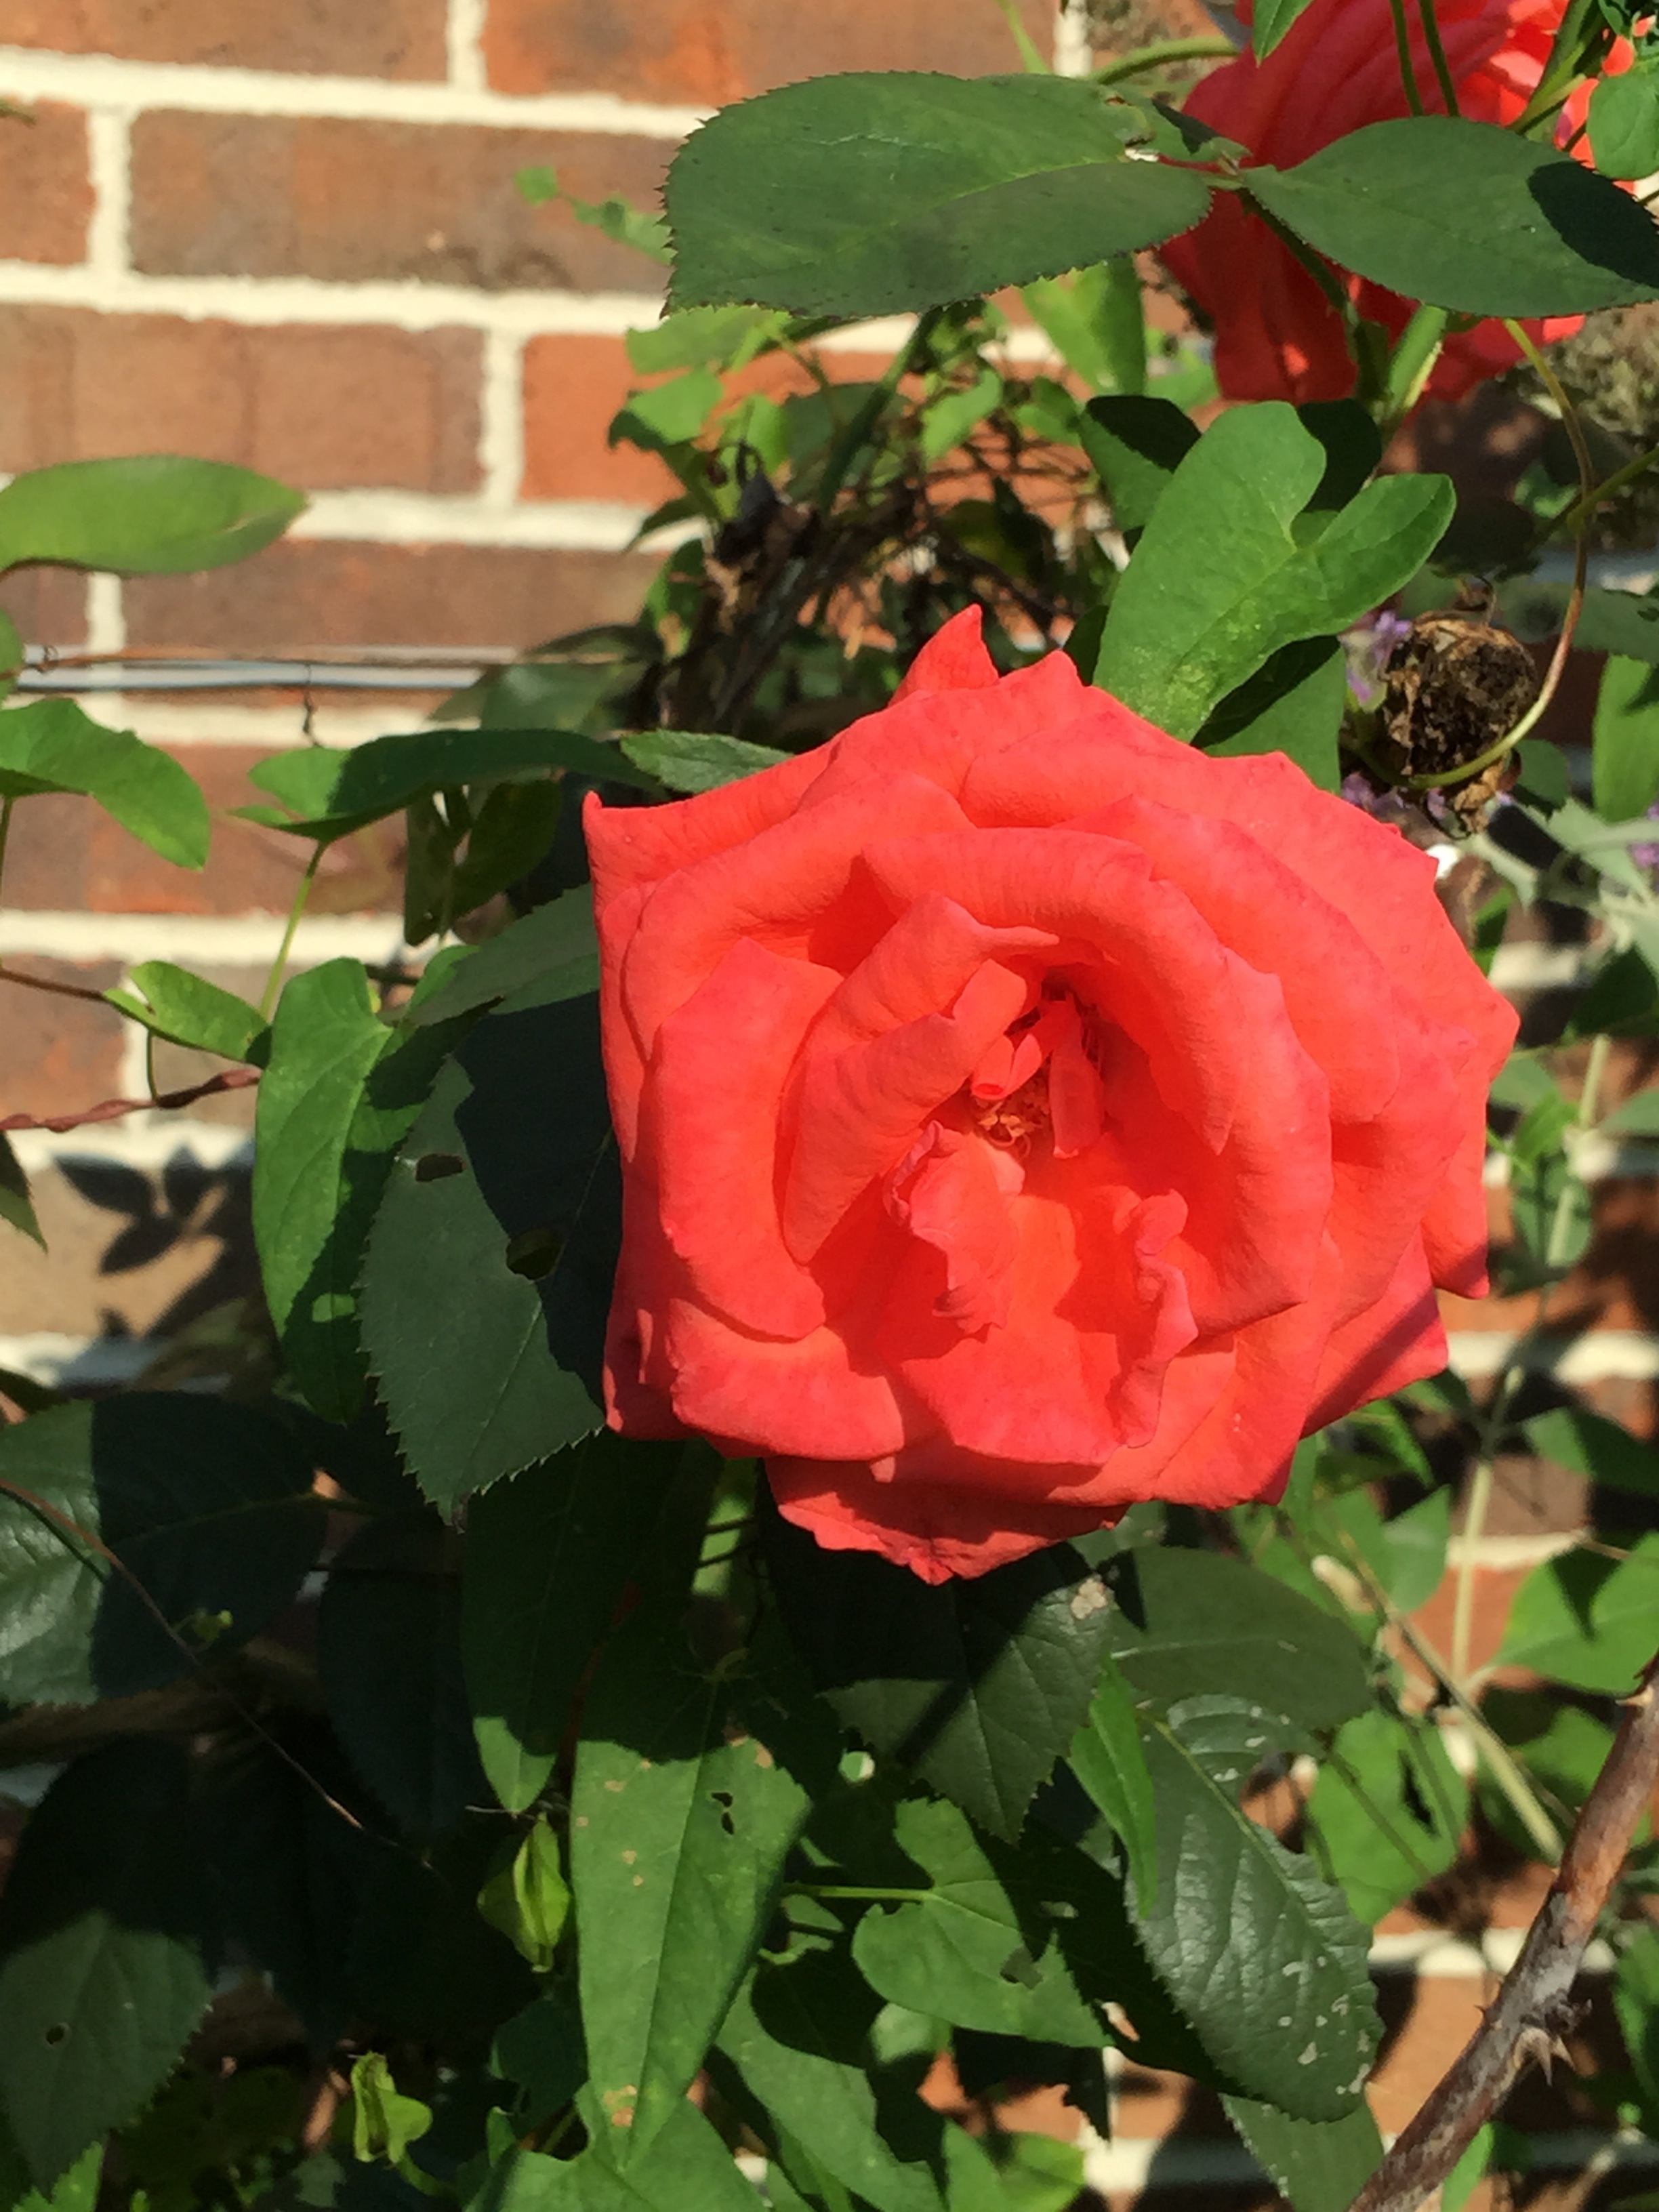
plant, flower, petal, summer, rose, flora, shrub, floribunda, flowering plant, garden roses, rose family, annual plant, land plant, rose order